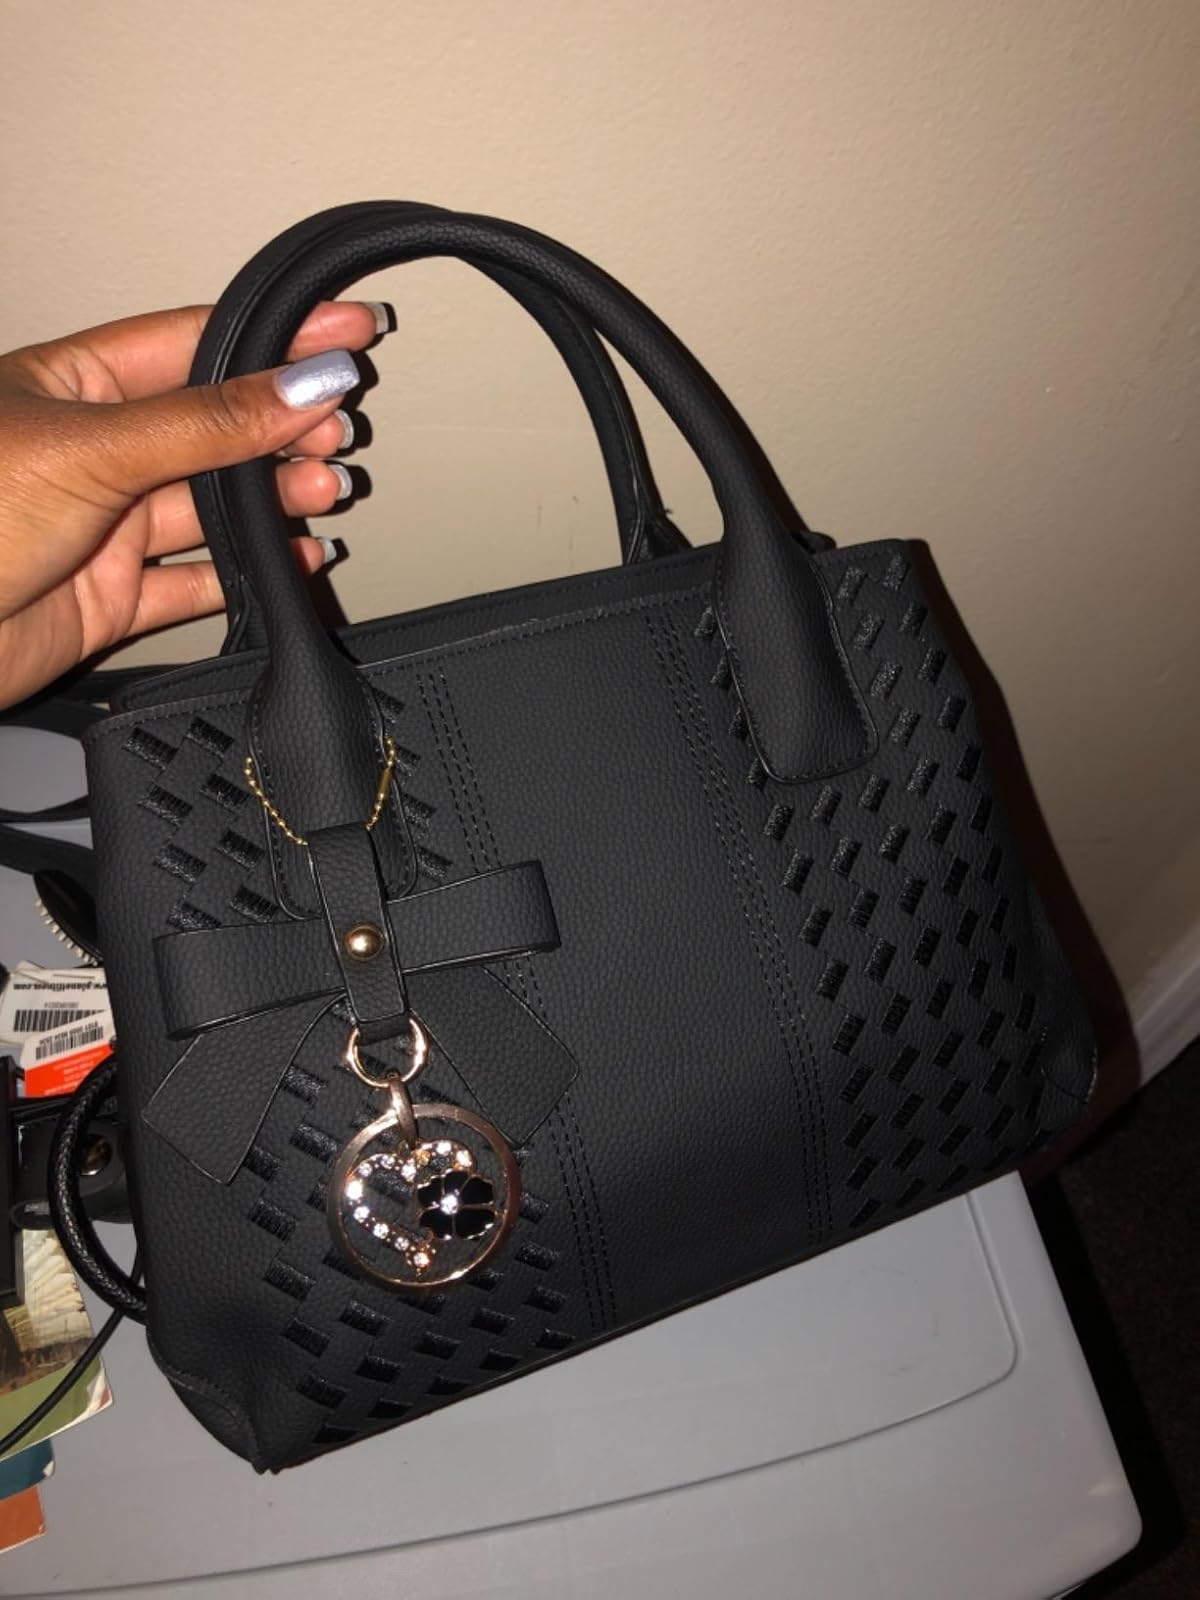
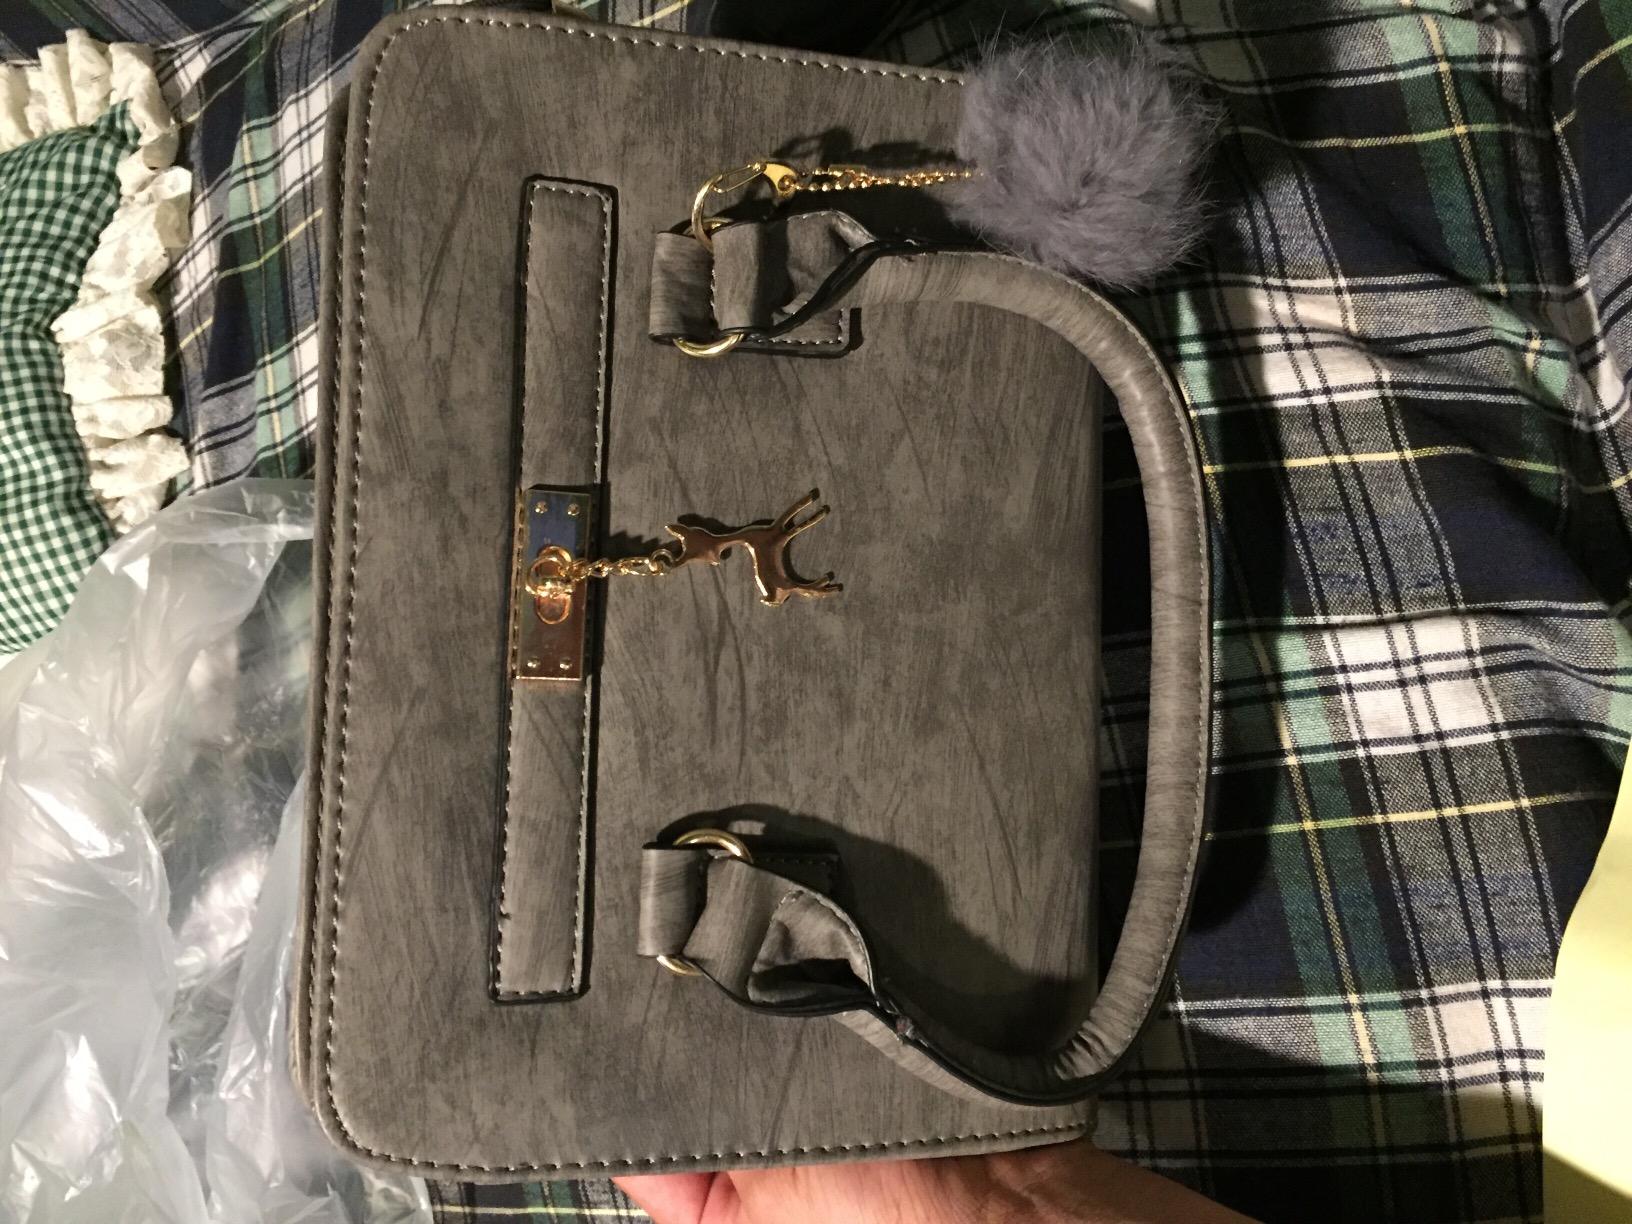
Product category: accessories_handbag
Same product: no